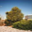
Label: pine_tree